Cetra

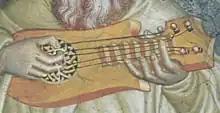
Renaissance cetra or citole, c. 1320, from the lower Basilica of the church of Saint Francis in Assisi, Italy. This identity was suggested by researcher Alice Margerum, who said that in the period of the painting, "citole-related names" were little used in Italy, but cetra or cetera was. She said she believes that this particular era of the instrument is the instrument referred to by Dante in "De vulgari eloquentia ".

Cetra, a Latin word borrowed from Greek, is an Italian descendant of "κιθάρα" (cithara). It is a synonym for the cittern but has been used for the citole and cithara (the lyre-form) and cythara (the lyre-form developing into a necked instrument).